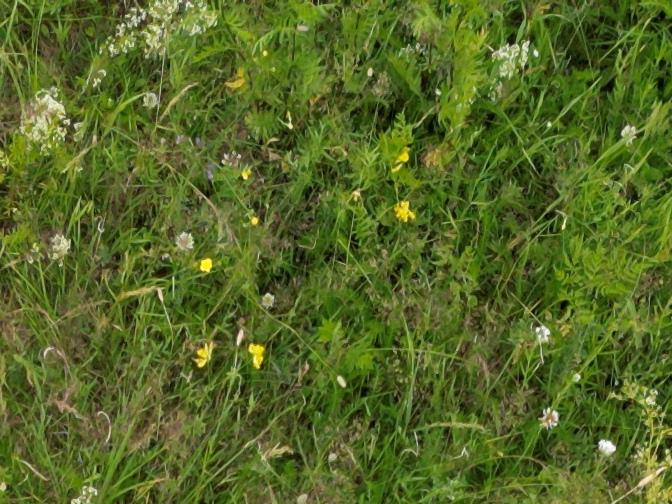
Flowers visible: yarrow flowers, yarrow flowers, yarrow flowers, yarrow flowers, yarrow flowers, yarrow flowers